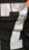
Number: 7